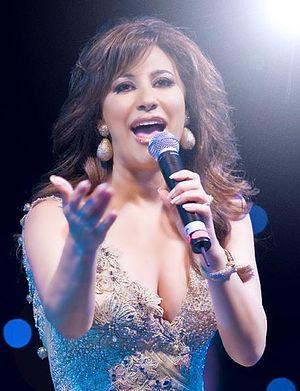
Najwa Karam née le 26 février 1965 à Zahlé, est une chanteuse libanaise de pop et productrice réputée pour sa voix douce et lascive. Elle est surnommée « Le Soleil de la chanson arabe ». Il s'agit d'une des artistes les plus populaires au Moyen-Orient, qui a vendu plus de 60 millions de disques dans le monde, chacun de ses albums devenant un best-seller.